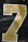
Number: 7